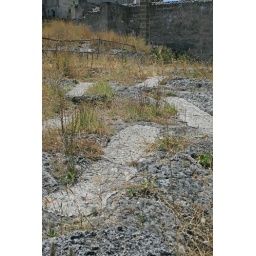
graves in rock ona roof